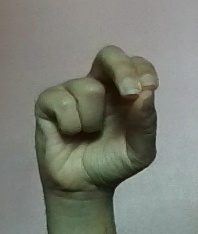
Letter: gaaf